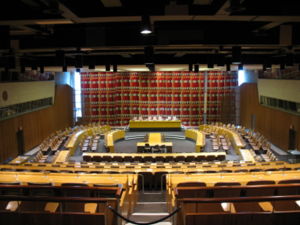
FN's økonomiske og sociale råd
FN's økonomiske og sociale råds mødelokale i FN-bygningen i New York